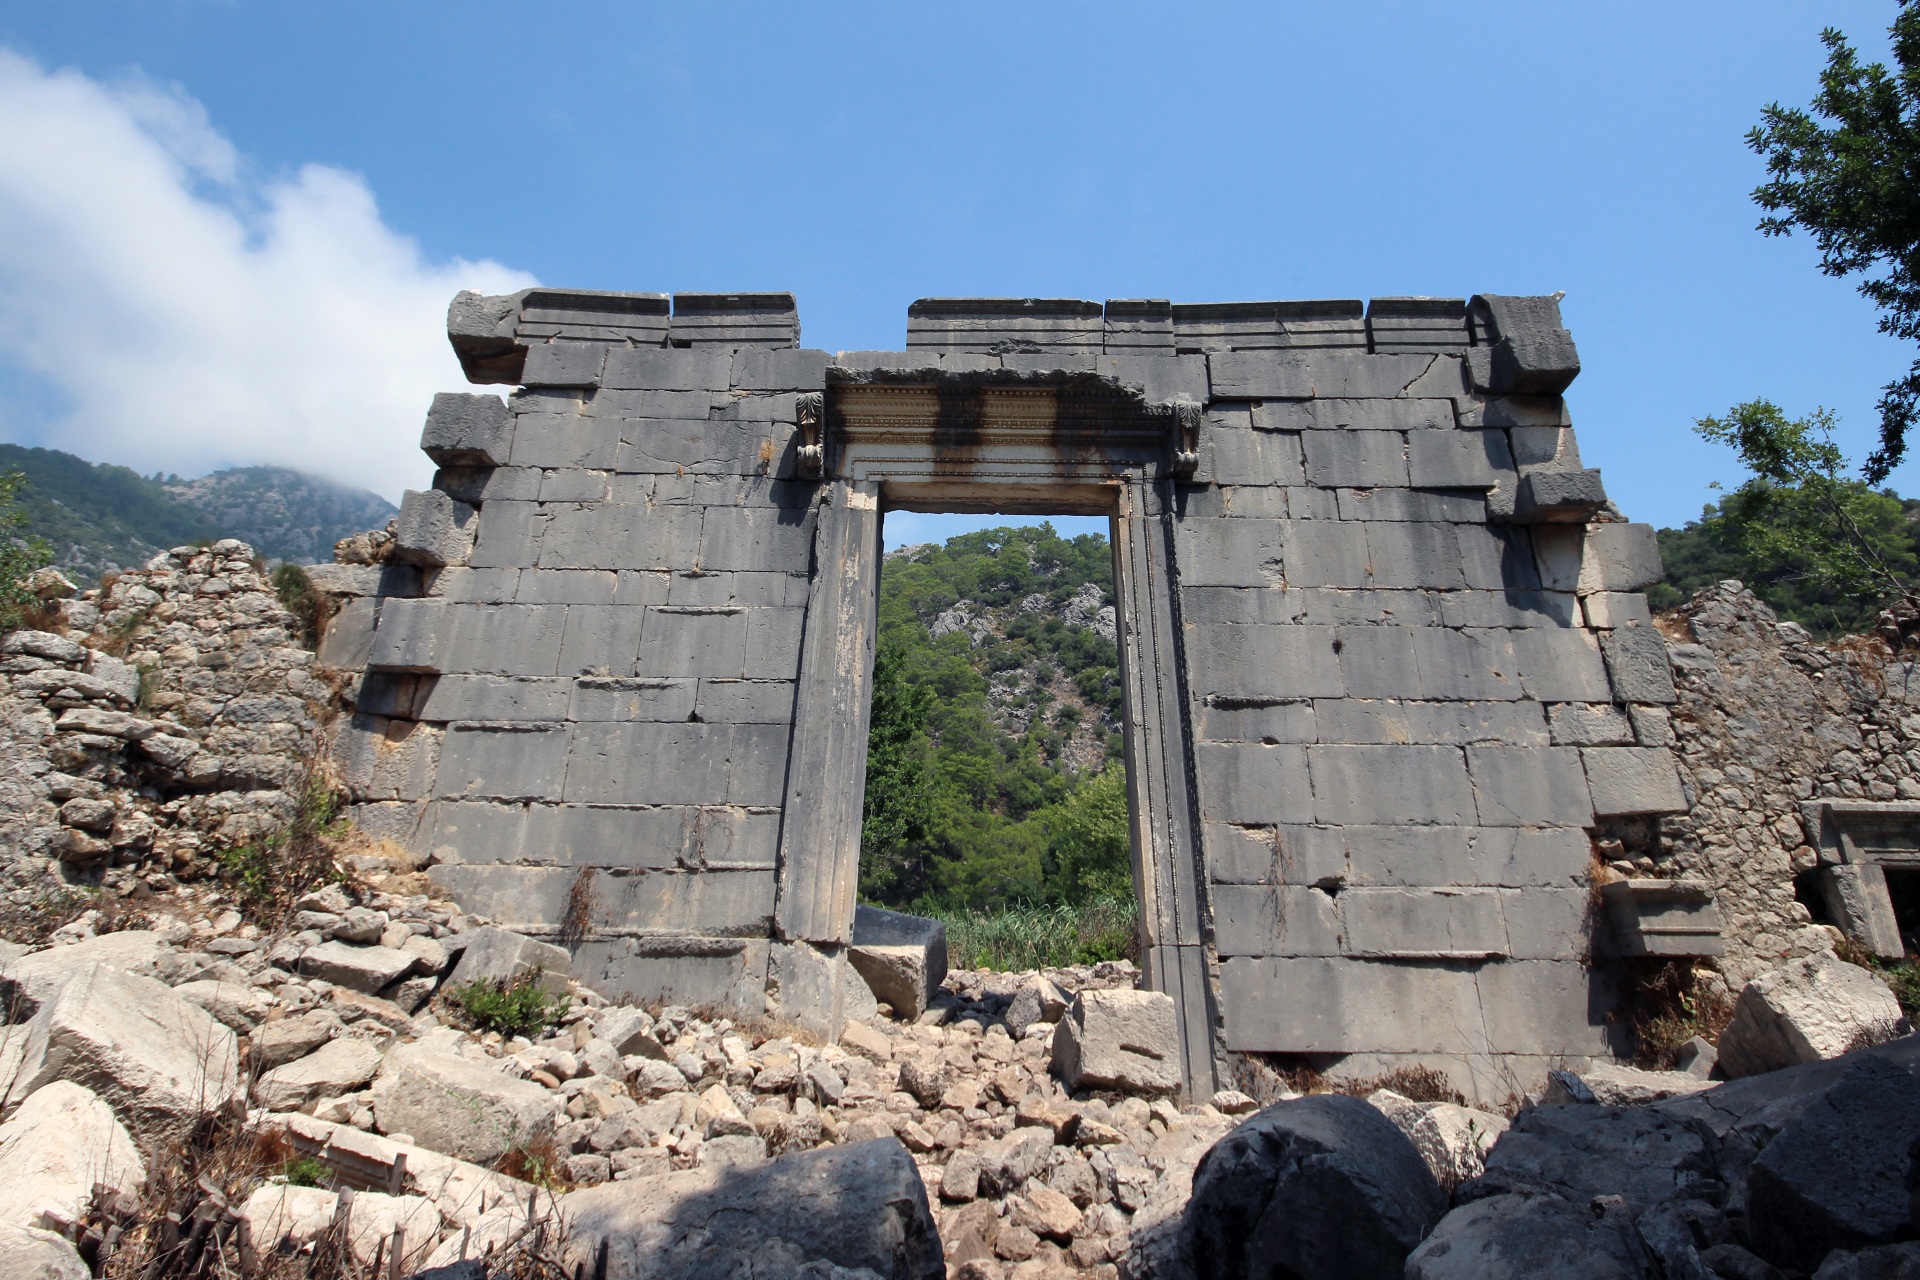
rock, building, wall, monument, fortification, temple, ruins, archaeological site, antalya, ancient history, olympos